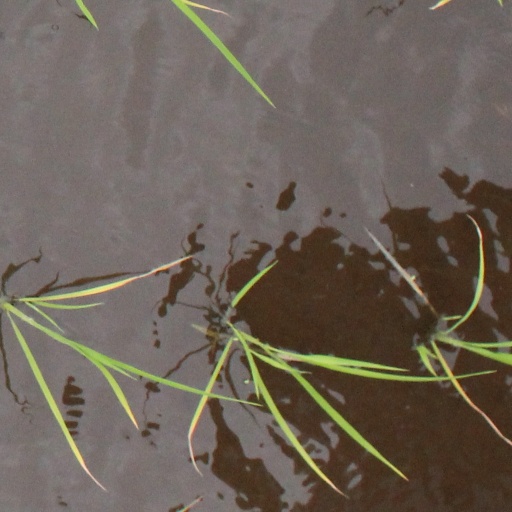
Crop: rice